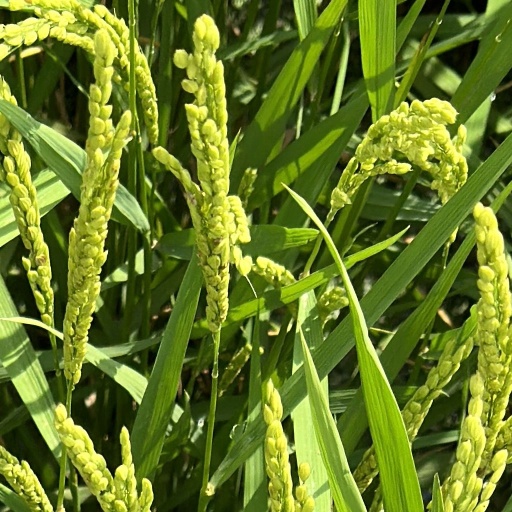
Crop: rice